Oregon State Hospital

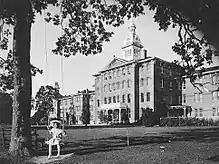
Oregon State Hospital 1900

A narrow gauge railroad was established on the grounds of the hospital during its construction, leading into different tunnels and buildings. These tunnels allowed the hospital to move patients between buildings without the public observing and are marked by purple-colored glass prisms embedded in the roads to provide lighting. The tunnels connect different buildings of the State Hospital together. The narrow gauge railroad did extend to the penitentiary but not within a tunnel; remnants of this line still existed as of February 2009. The State Capitol and associated buildings also have a tunnel system to this day (parts of which are publicly accessible) but they have never been connected to the State Hospital.